University of King's College

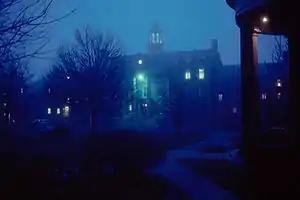
A view of the A&A, North Pole Bay, and Cochran Bay from across the Quad in a spring fog

Windsor was chosen as the location of the college, as it was described at the time as "a cherished semi-rural retreat for generations of Nova Scotians." A significant reason for the establishment of King's College was to discourage young, male Nova Scotians from studying in the United States, where they might be exposed to republican ideals. The founding of a College or Seminary of learning on a liberal plan in that province [Nova Scotia] where youth may receive a virtuous education and can be qualified for the learned professions, is, we humbly conceive, a member of great consequence, as it would diffuse religious literature, loyalty, and good morals among His Majesty's subjects there.